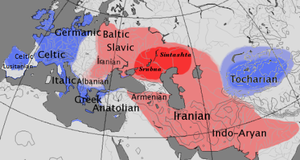
Indoeuropæiske sprog / Urindoeuropæisk sprog og kultur / Grundsproget / Lydforandringer
Centum-sprog i blåt, og satem-sprog i rødt
De indoeuropæiske sprog er en af verdens primære sprogætter, der omfatter de fleste europæiske sprog og mange sprog i Central-, Vest- og Sydasien.